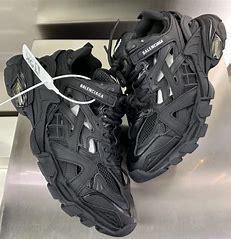
Brand: Balenciaga
Model: Track